Visitors' Gallery

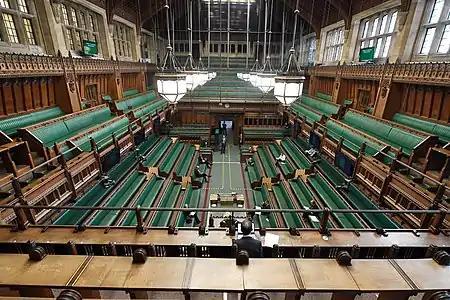
View from the Press Gallery above the Speaker's chair, looking towards the Public Gallery located above the entrance to the chamber

The Visitors' Gallery, formerly known as the Strangers' Gallery, is set aside for members of the public at the British House of Commons, and is intended for both invited and uninvited members of the public to watch the proceedings of the House. A similar gallery exists in the House of Lords.